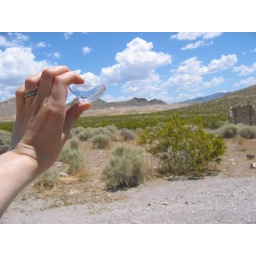
A piece of a glass bottle from 1877 lying on the ground in Rhyolite.